Stephan Grill

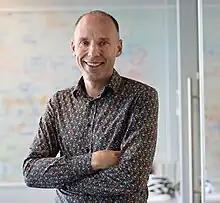
Portrait of Prof. Stephan Grill

Stephan Wolfgang Grill ( born 5 May 1974 in Heidelberg) is a German biophysicist.